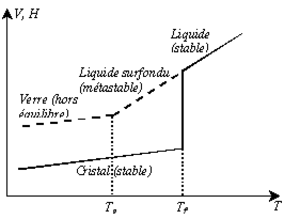
* Variations thermiques du volume spécifique V, de l’enthalpie H et lors du passage de l’état liquide à l’état solide, pour un matériau vitrifiable Schéma réalisé par utilisateur:Clem Cousi Utilisateur:Clem Cousi
Un alliage métallique amorphe, appelé aussi « métal amorphe », est un alliage métallique solide doté d'une structure amorphe plutôt que cristalline. Ces matériaux peuvent être obtenus par refroidissement très rapide depuis l'état fondu de l'alliage, ou par d'autres méthodes.
On peut distinguer deux définitions du verre :